Manhattan Neighborhood Network

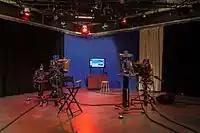
MNN has seven studios for community use: a 4-camera open studio, two 3-camera closed studios, and 4 all-in-one "Express" studios.

MNN reaches approximately 500,000 cable subscribers throughout Manhattan. It is currently funded as part of a community benefit agreement with Time Warner Cable, Verizon and RCN Corporation, which is tied to their franchise agreements with New York City.